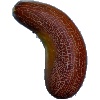
Label: Cucumber Ripe 1